Nu Scorpii

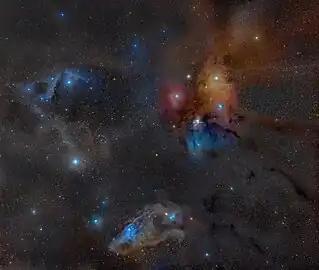
The ρ Ophiuchi region. ν is embedded in the Blue Horsehead nebula near the bottom of the frame (north is down).

Nu Scorpii is the system that causes the reflection nebula cataloged as IC 4592 and known as the Blue Horsehead nebula. Reflection nebulae are actually made up of very fine dust that normally appears dark but can look quite blue when reflecting the light of energetic nearby stars.